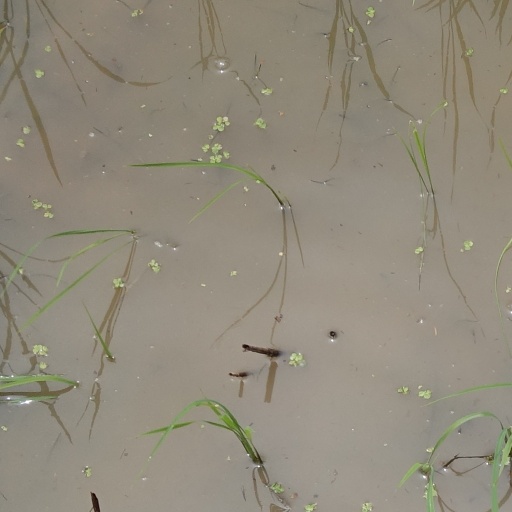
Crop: rice